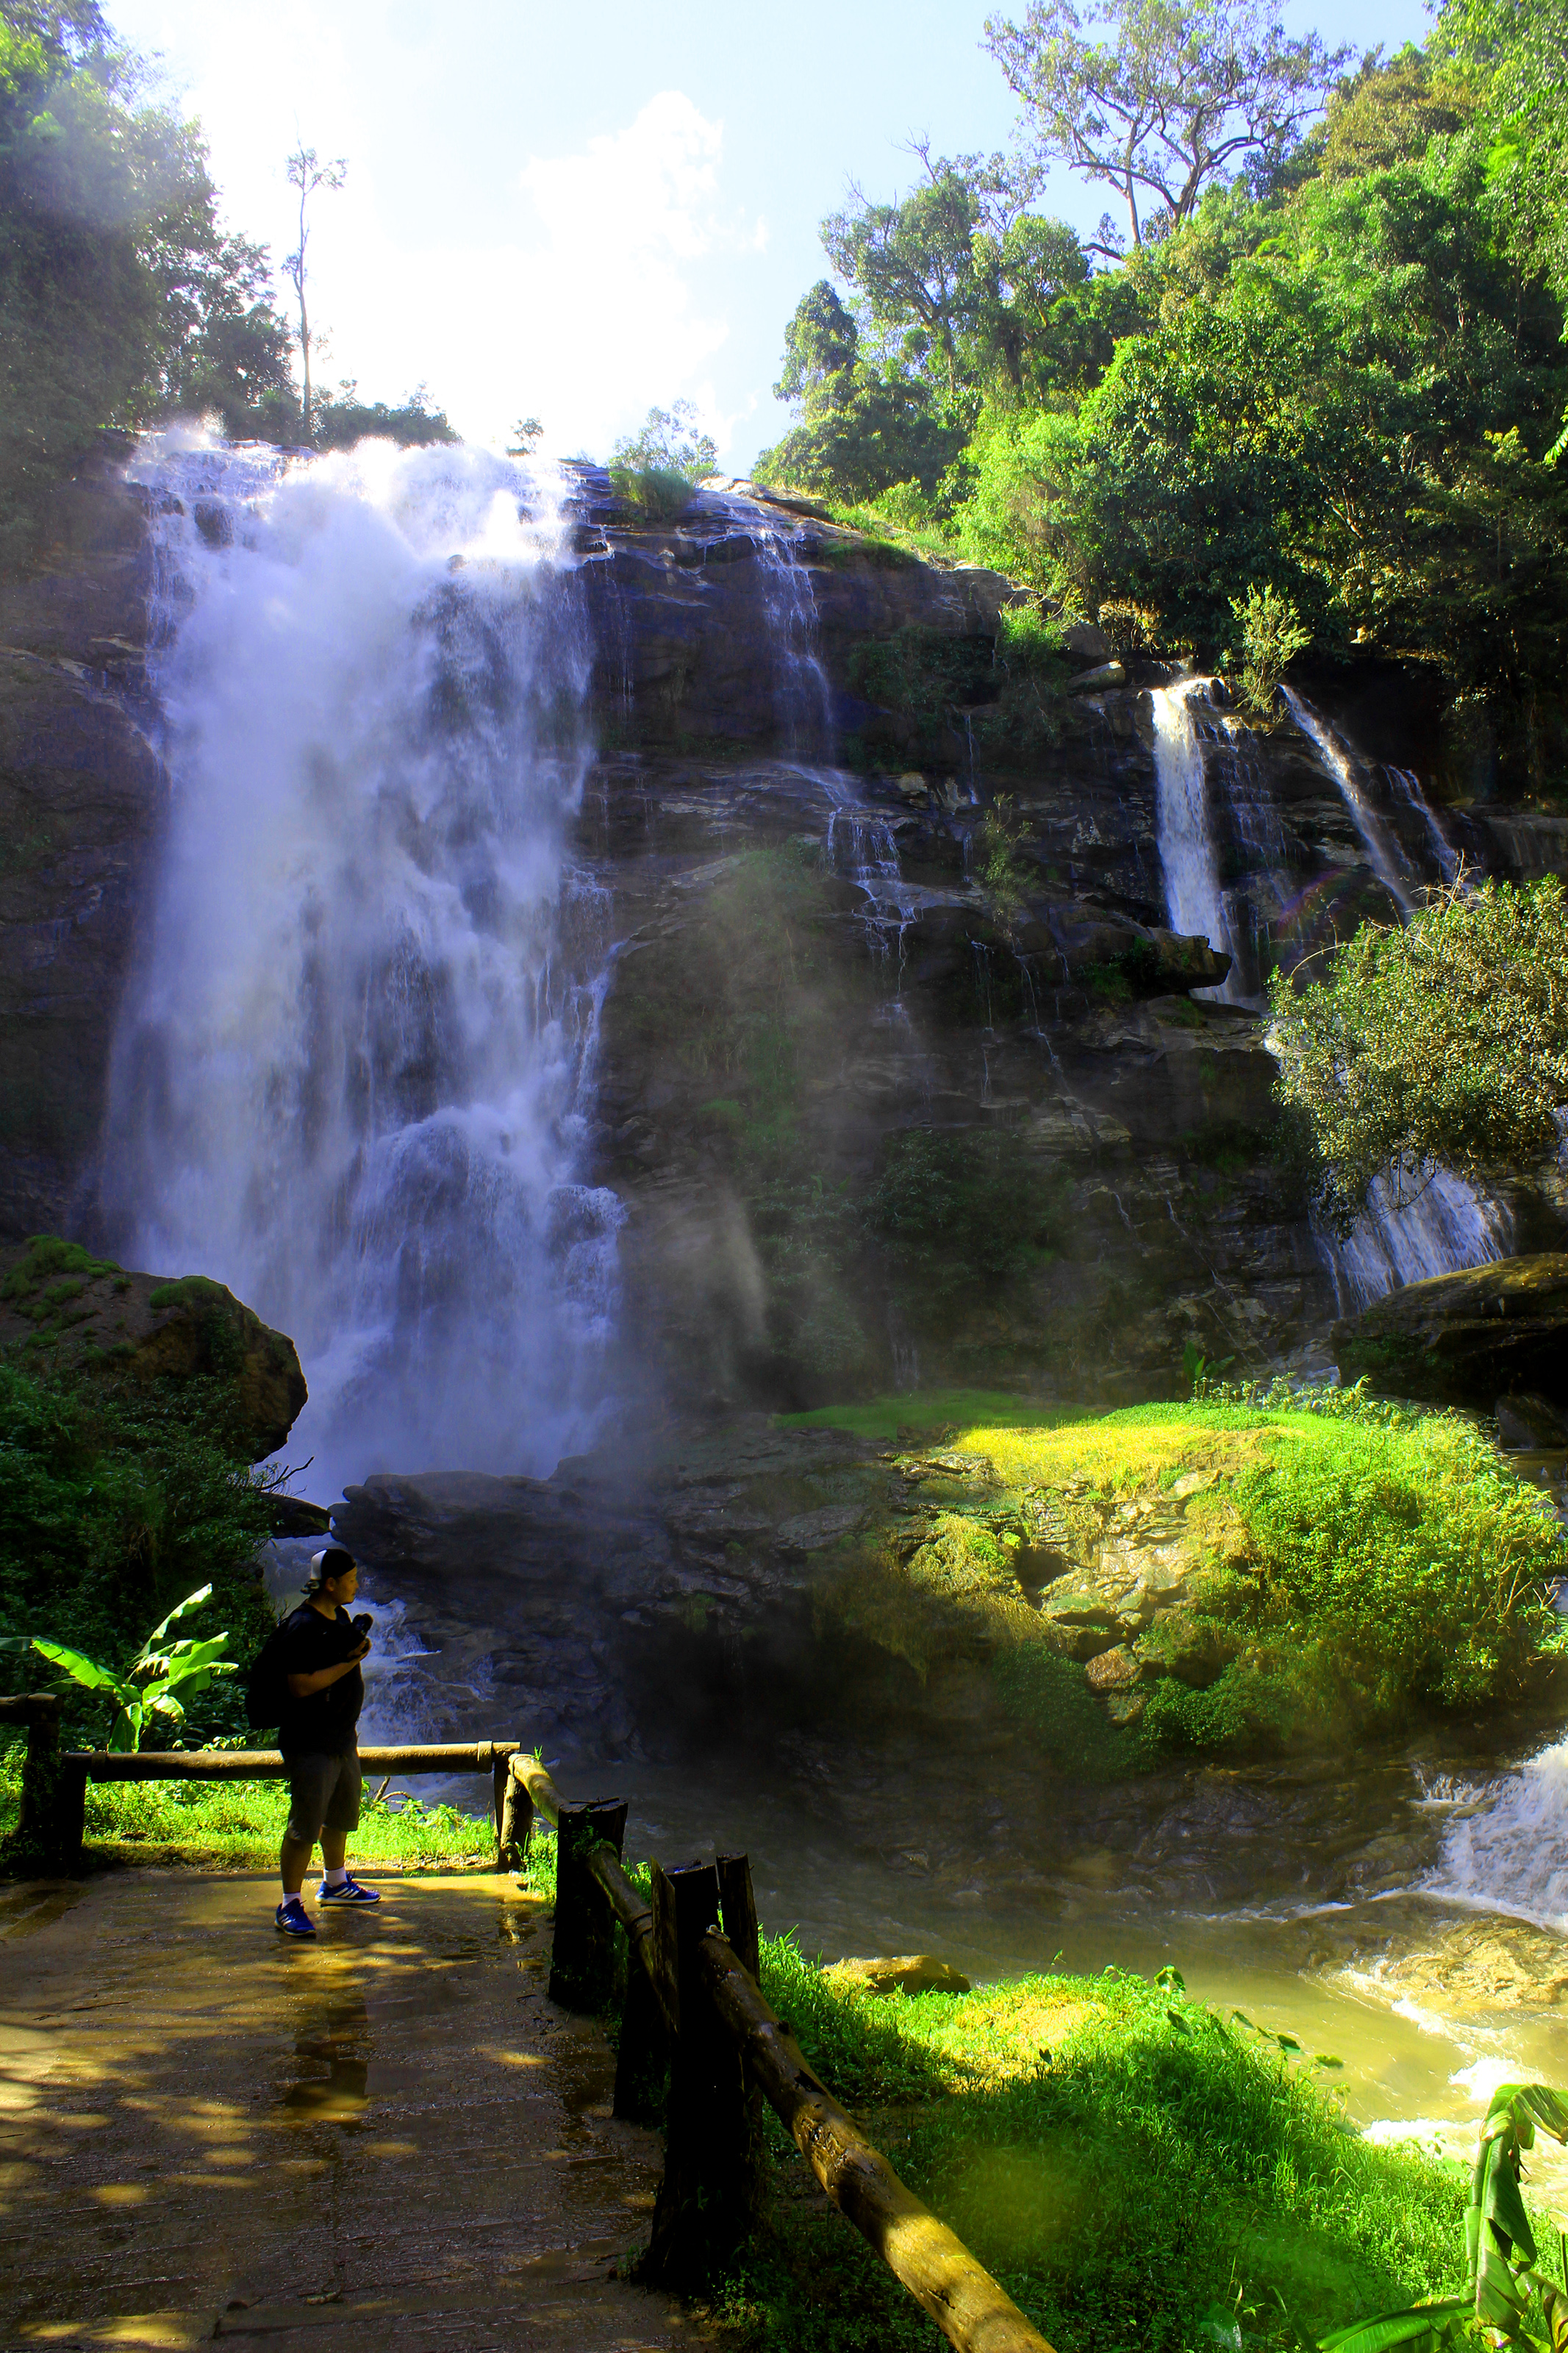
chiang, forest, green, hard, mountains, national, north, park, rain, refreshing, thai, thailand, trees, waterfall, water spray, wet, yosemite, water resources, natural landscape, nature, body of water, vegetation, nature reserve, water, watercourse, rainforest, chute, state park, wilderness, water feature, jungle, biome, stream, valdivian temperate rain forest, tree, landscape, old growth forest, moss, hill station, vascular plant, plant, national park, sunlight, botanical garden, creek, river, non vascular land plant, formation, spring, wasserfall, rock, tropical and subtropical coniferous forests